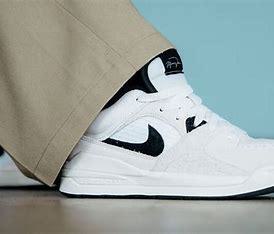
Brand: Jordan
Model: Stadium 90